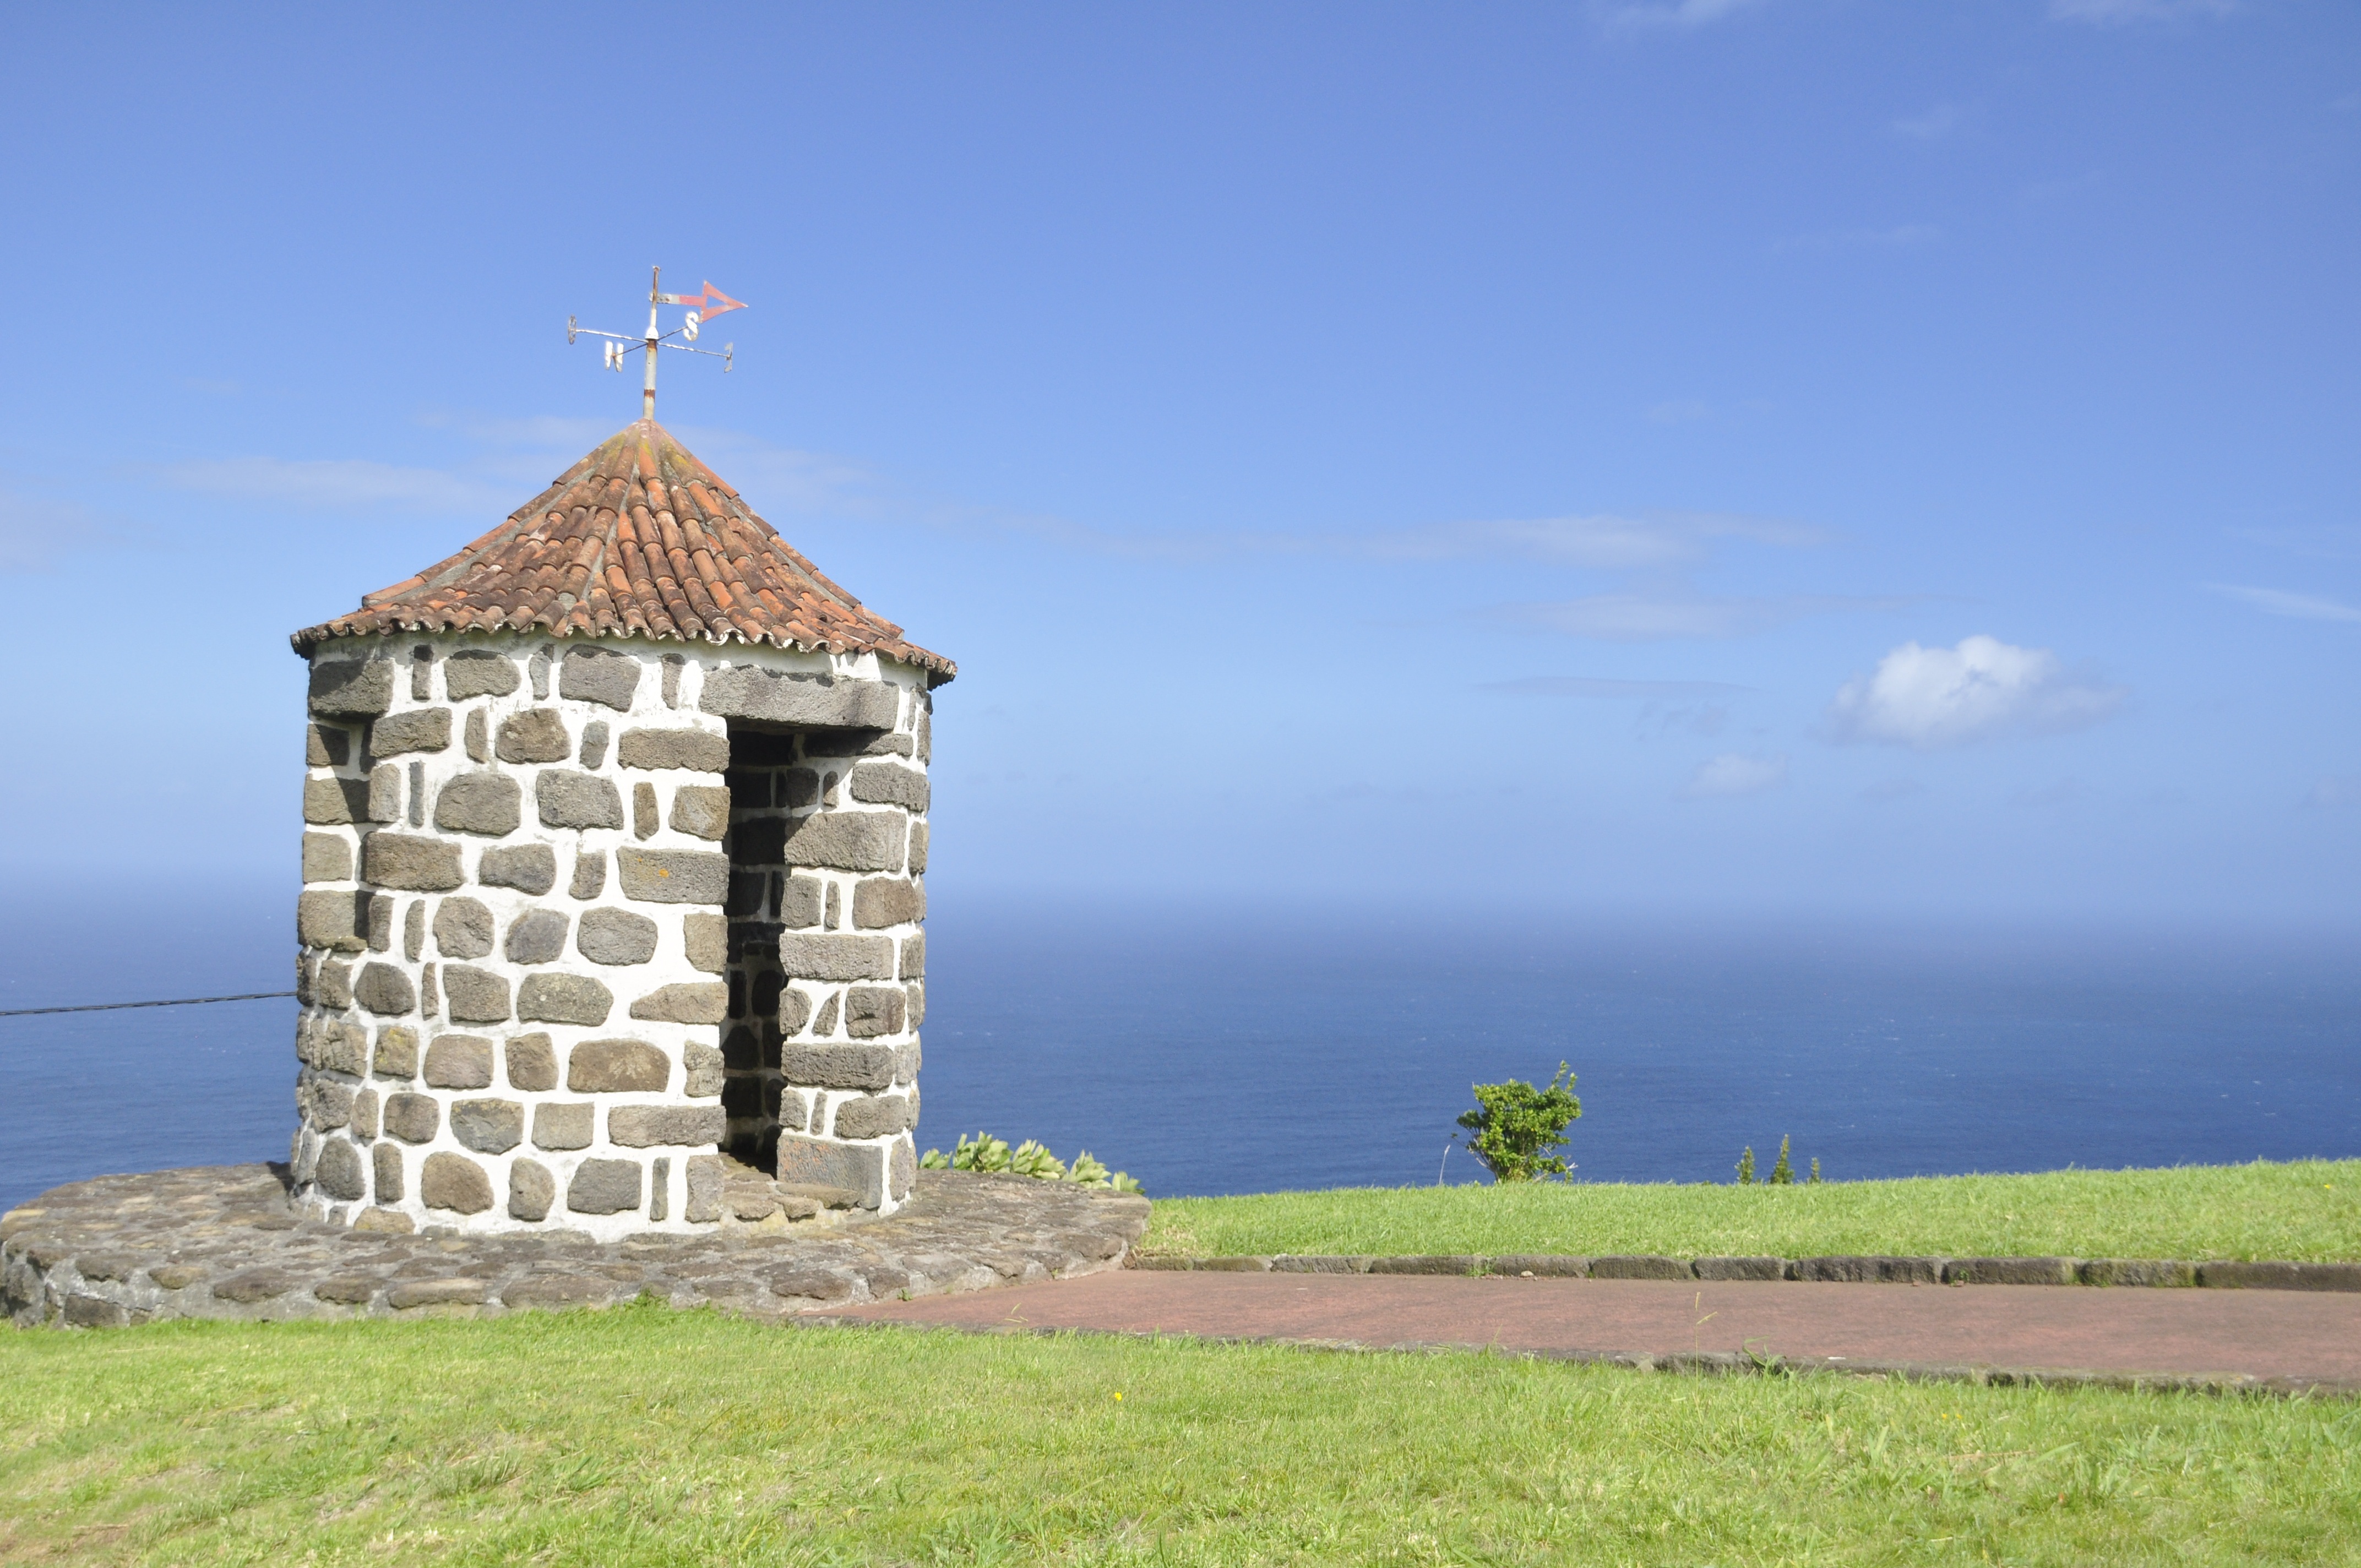
landscape, sea, coast, water, nature, windmill, building, green, tower, island, landmark, rural area, azores, sao miguel